Bukit Panjang Bus Interchange

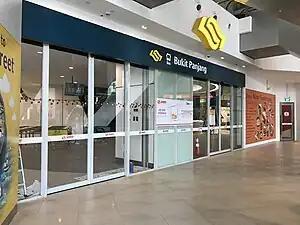
Bukit Panjang Bus Interchange in final touches before the opening.

Bukit Panjang Bus Interchange is an air-conditioned bus interchange located at Bukit Panjang, serving residential areas around Bukit Panjang, Cashew, Teck Whye and Yew Tee. It is the ninth air-conditioned bus interchange in Singapore, integrated within the Hillion Mall and Hillion Residences, and seamlessly connected to Bukit Panjang station. Nearby public amenities include the Bukit Panjang Plaza, Junction 10 and Senja-Cashew Community Centre.